Ismael Moreno Pino

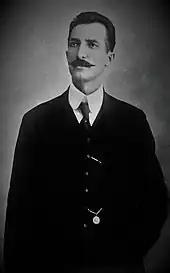
Moreno Pino was the grandson of José María Pino Suárez, Vice-President of Mexico from 1911 until his assassination in 1913, during the Mexican Revolution.

He was born in Mérida, Yucatán on 15 February 1927, the only son of Aída Pino Cámara and Ramón Moreno. His maternal grandparents were José María Pino Suárez, Vice President of Mexico from 1911 until his assassination in 1913, and María Cámara Vales, recipient of the Belisario Domínguez Medal of Honor, one of the highest civil honors that a Mexican citizen can receive.